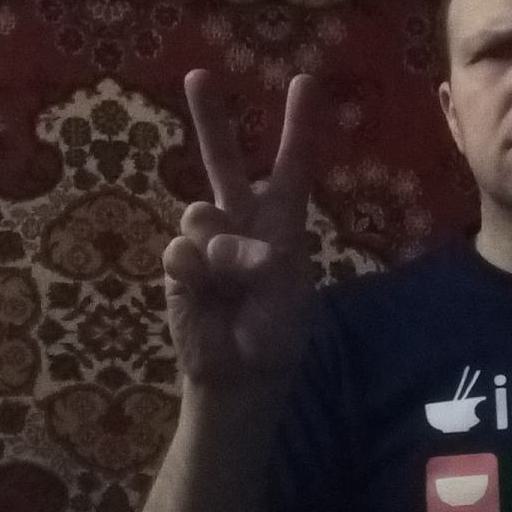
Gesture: peace